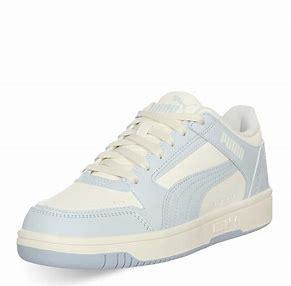
Brand: Puma
Model: Rebound Joy